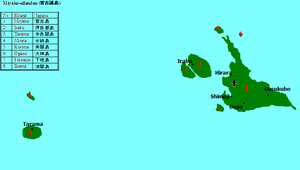
Les îles Miyako ou archipel Miyako sont un groupe d'îles au sud-ouest du Japon, faisant partie de l'archipel Sakishima, avec les îles Yaeyama à l'ouest et les îles Senkaku plus au nord, et donc des îles Ryūkyū. Cet archipel est situé entre Okinawa Hontō, la grande île de l'archipel d'Okinawa, et l'île de Taïwan.